Road speed limits in the United Kingdom

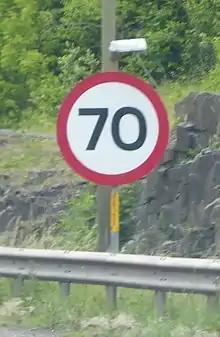
70 mph (112 km/h) speed limit sign

The speed limit for motor cars was raised to by the Motor Car Act 1903 which stood until 1 January 1931 when all speed limits for cars and motorcycles were abolished under the Road Traffic Act 1930. Lord Buckmaster's opinion at the time was that the speed limit was removed because "the existing speed limit was so universally disobeyed that its maintenance brought the law into contempt". Between 1930 and 1935 the number of annual road fatalities dropped from 7,305 to 6,502. The same act also introduced a speed limits for UK coach services, UK bus services and most HGVs. Buses were not necessarily fitted with speedometers at this stage.